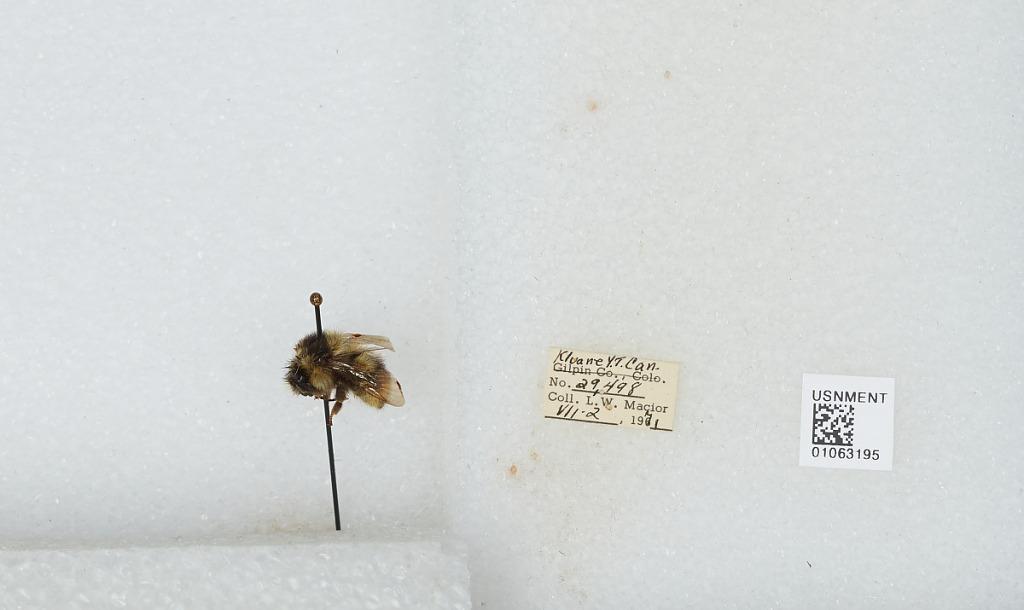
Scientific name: Bombus bifarius nearcticus
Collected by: L. Macior
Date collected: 1971-7-2
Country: Canada
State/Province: Yukon Territory
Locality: Kluane
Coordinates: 60.75, -139.5